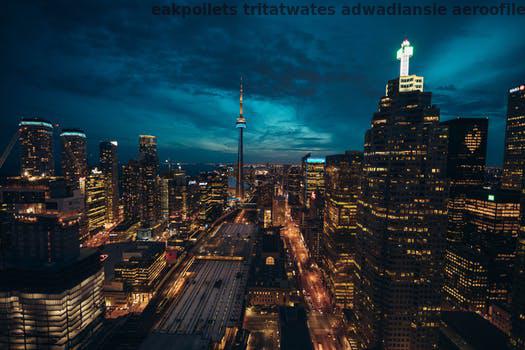
Label: Watermark